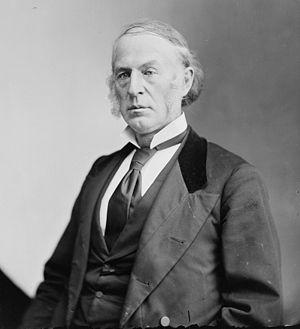
Le New Hampshire élit deux membres du Sénat des États-Unis : un sénateur de classe 2 et un sénateur de classe 3.
Le New Hampshire durant la guerre de Sécession fait partie des États qui restent fidèles à l'Union, en raison de son histoire d'État progressif vis-à-vis de l'esclavage. Étant considéré comme l'un des États les plus progressifs avant la guerre, il apporte son soutien à Abraham Lincoln lors des élections présidentielles de 1860, où il remporte près de 57% des voix exprimées dans l'État. Après le déclenchement du conflit avec le bombardement du fort Sumter en Caroline du Sud, le New Hampshire répond à l'appel d'Abraham Lincoln pour 75 000 troupes afin de réprimer la rébellion, malgré l'impréparation de la milice de l'État d'avant-guerre.